History of the Jews in Lebanon

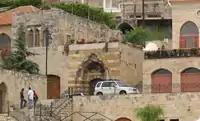
In the center of the photo, Deir el Qamar Synagogue, dating from the seventeenth century, abandoned but still intact.

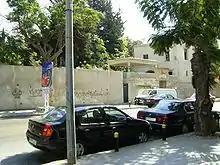
The Jewish Cemetery in Beirut (2008).

The Young Turk Revolution (1908) sparked the organization process. Within six years, the Beirut community created a general assembly, an elected twelve-member council, drafted communal statutes, appointed a chief rabbi, and appointed committees to administer taxation and education. The process involved tension and even conflicts within the community, but eventually, the community council established its rule and authority in the community. The chief rabbi received his salary from the community and was "de facto" under the council's authority.